The Blonde Gypsy

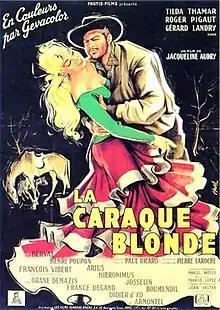

The Blonde Gypsy (French: La caraque blonde) is a 1953 French drama film directed by Jacqueline Audry and starring Tilda Thamar, Roger Pigaut and Gérard Landry.